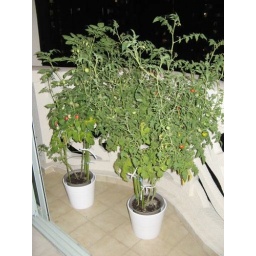
090323 Tomato Plants in new white pots